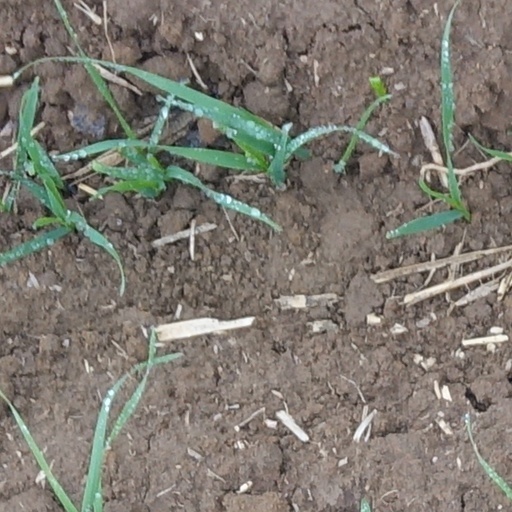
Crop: wheat